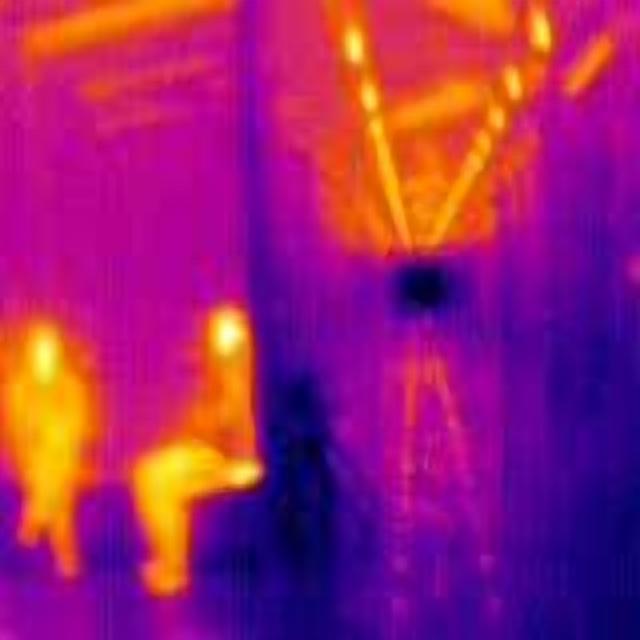
Detected objects:
label: person
label: person